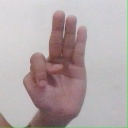
अक्षर: भ